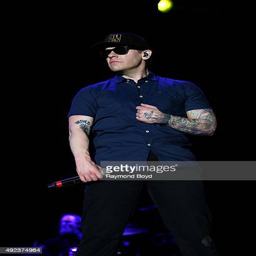
hard rock artist performs during the festival